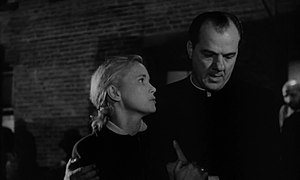
I storbyens havn / Politisk kontekst
Karl Malden som Father Barry med Eva Marie Saint.
I storbyens havn er en amerikansk film fra 1954 instrueret af Elia Kazan efter manuskript af Budd Schulberg. I filmen medvirker Marlon Brando, Eva Marie Saint, Rod Steiger, Karl Malden og Lee J. Cobb. Filmens soundtrack var komponeret af Leonard Bernstein. Filmen handler om vold og korruption i havnearbejdermiljøet og er baseret på en række af avisartikler i New Yorker avisen The New York Sun.